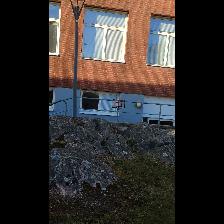
Label: NonHuman